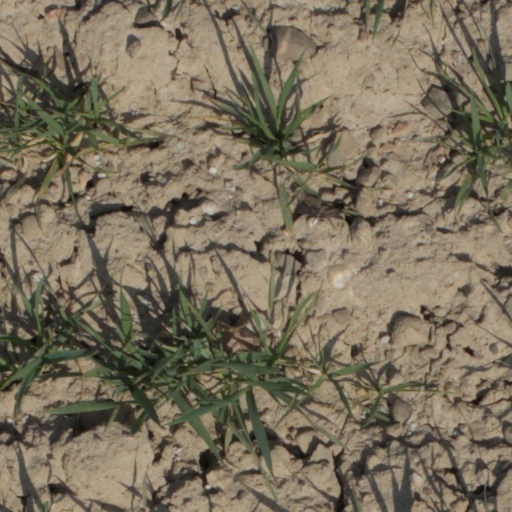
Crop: wheat